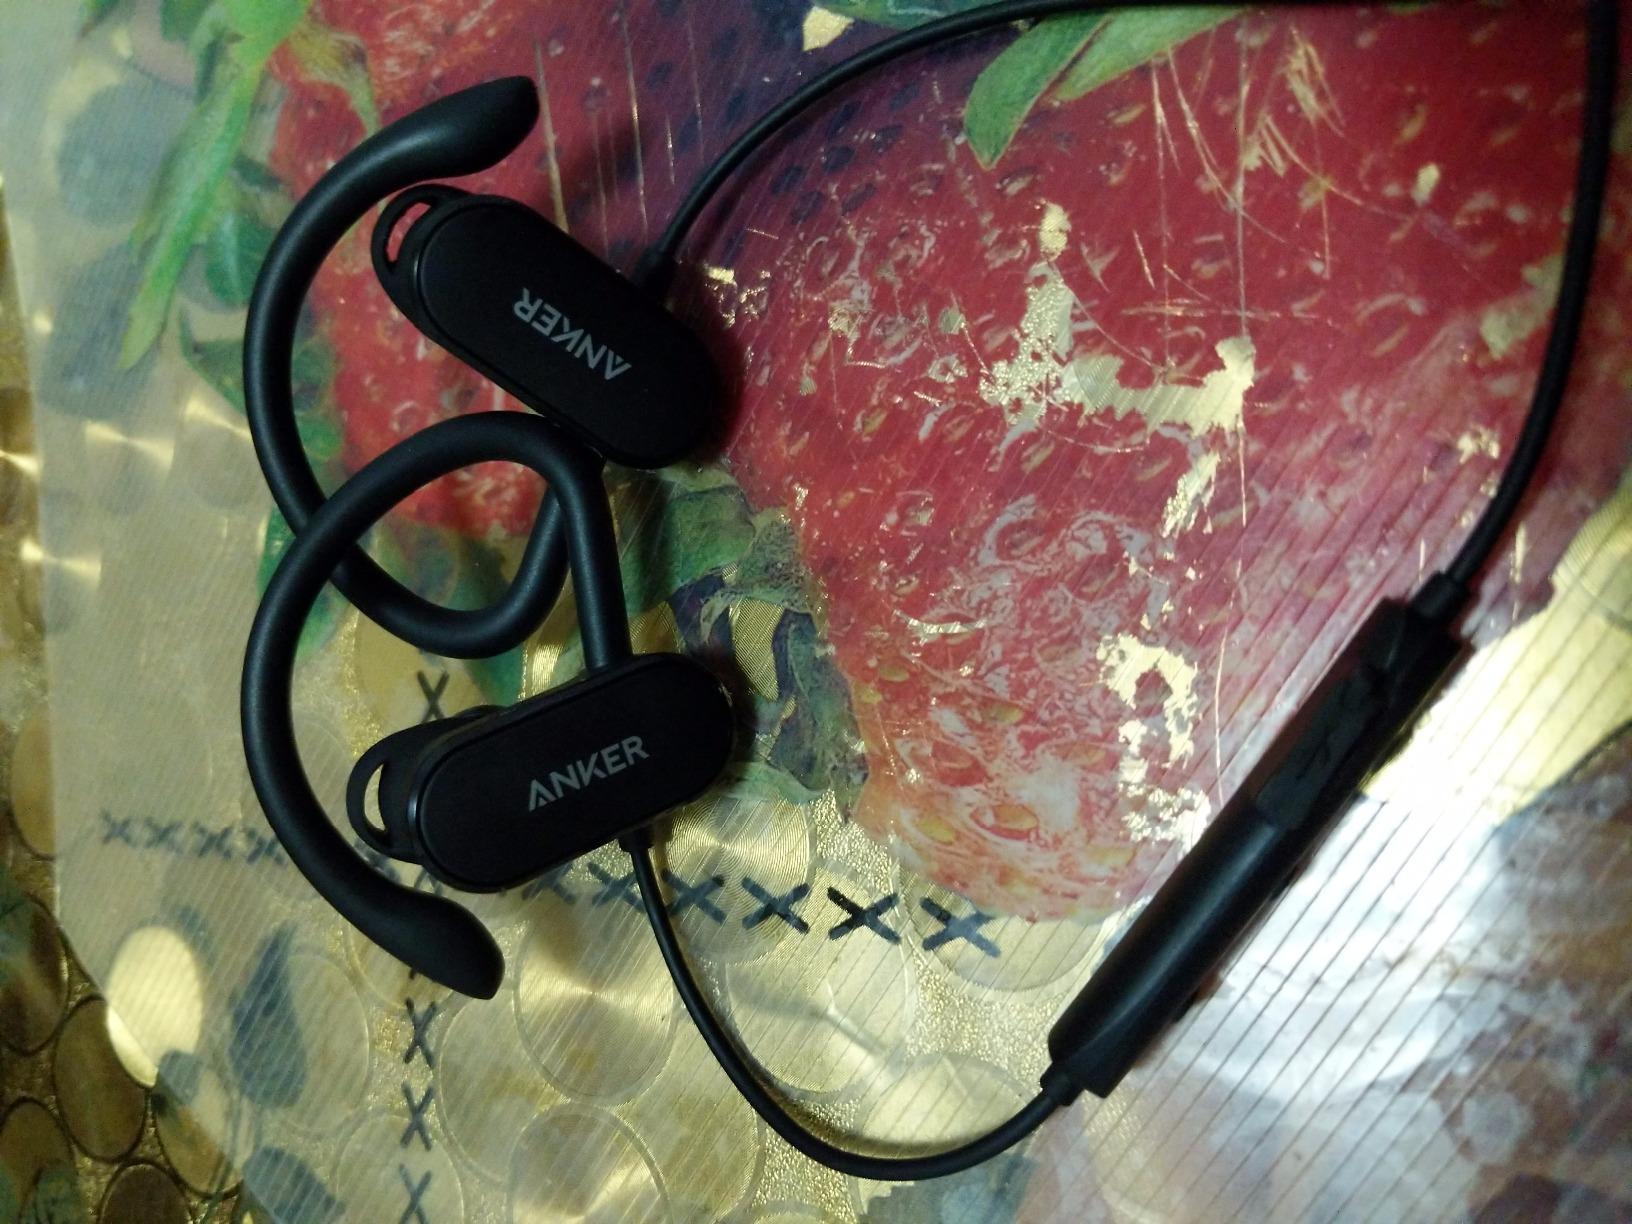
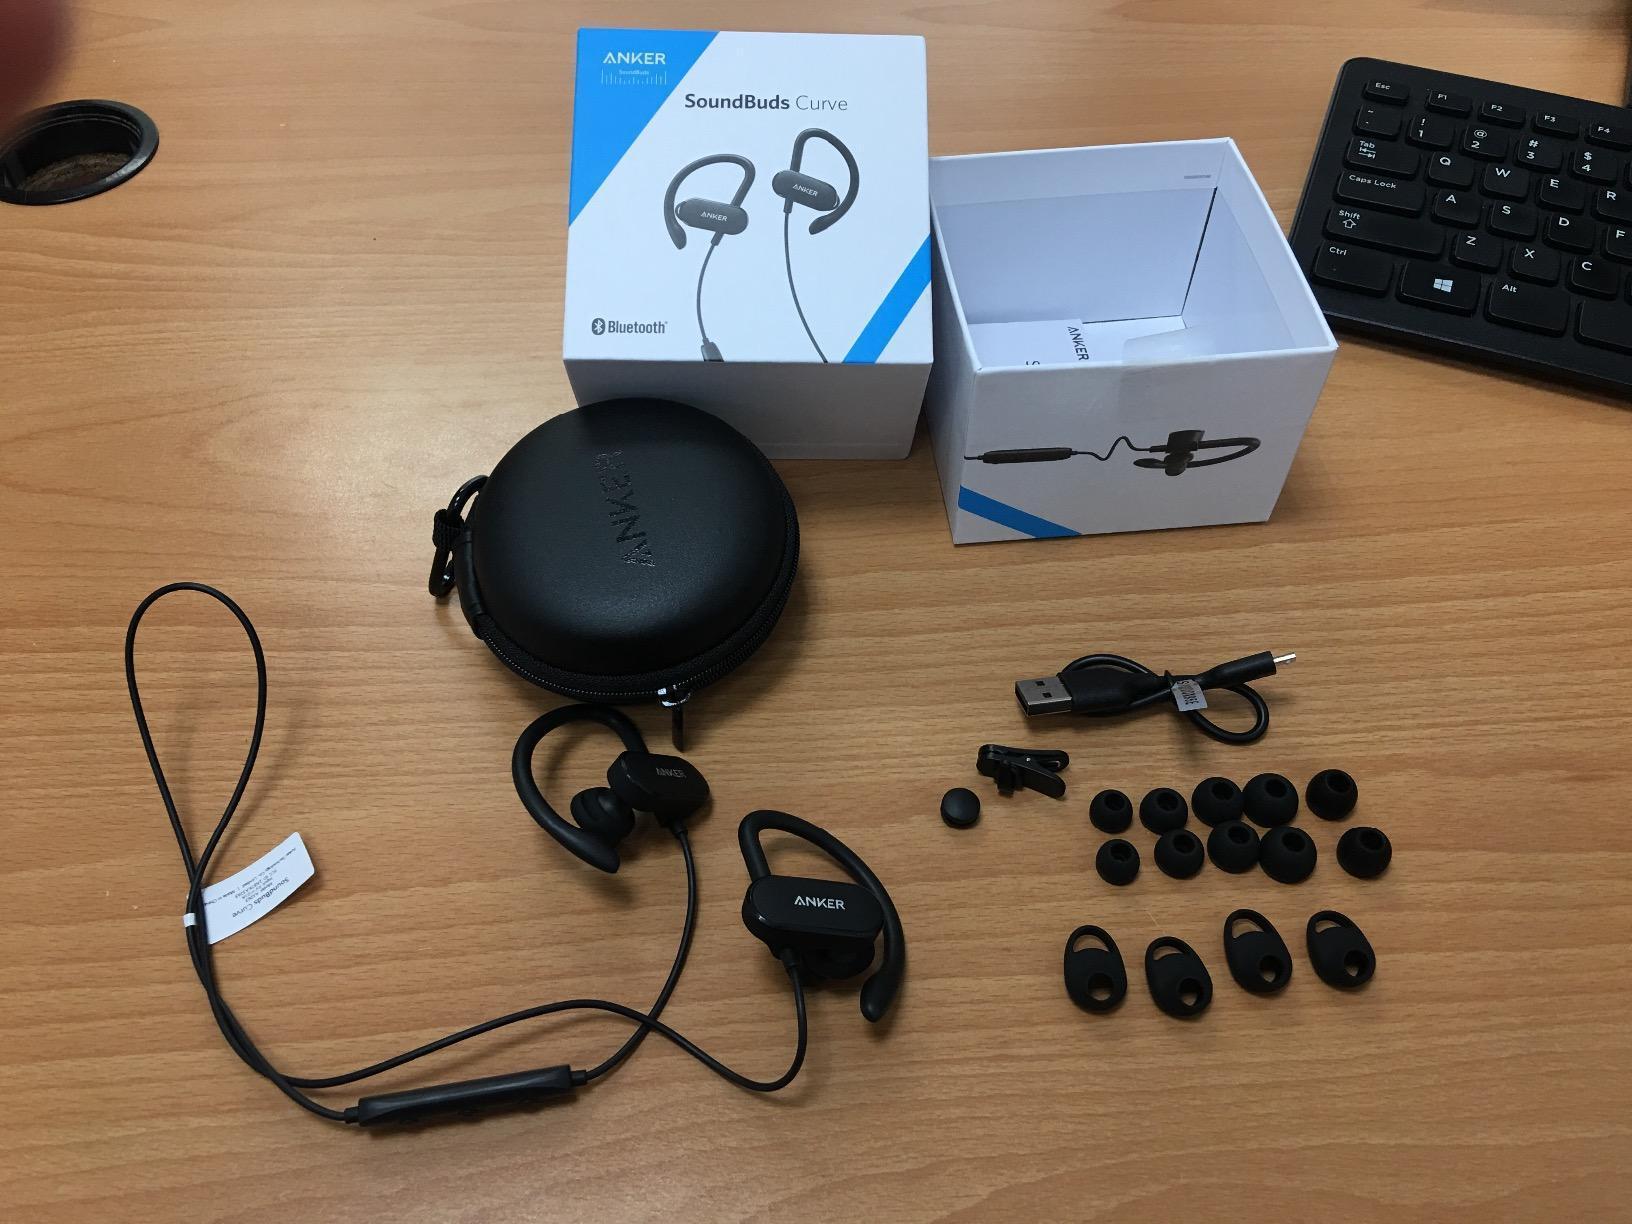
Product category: headphones
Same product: yes